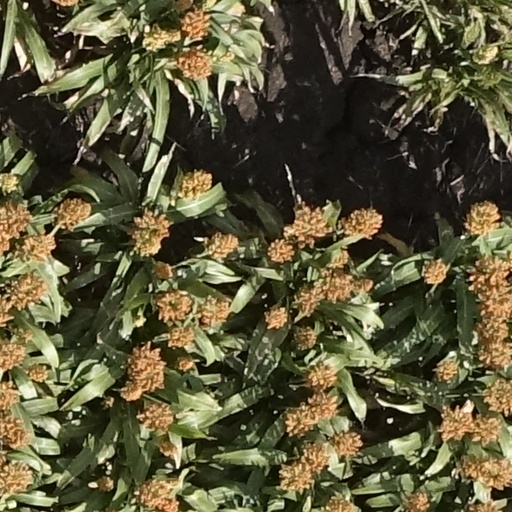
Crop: sorghum